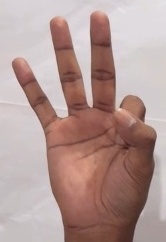
ASL sign: 9